Gloria Jones

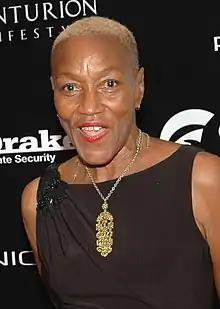
Jones in 2014

Gloria Richetta Jones (born October 19, 1945) is an American singer and songwriter who first found success in the United Kingdom, being recognized there as "The Queen of Northern Soul". She recorded the 1965 hit song "Tainted Love" and has worked in multiple genres as a Motown songwriter and recording artist, backing vocalist, and as a performer in musicals such as "Hair". In the 1970s, she was a keyboardist and vocalist in Marc Bolan's glam rock band T. Rex. She and Bolan were also in a committed romantic relationship and had a son together.